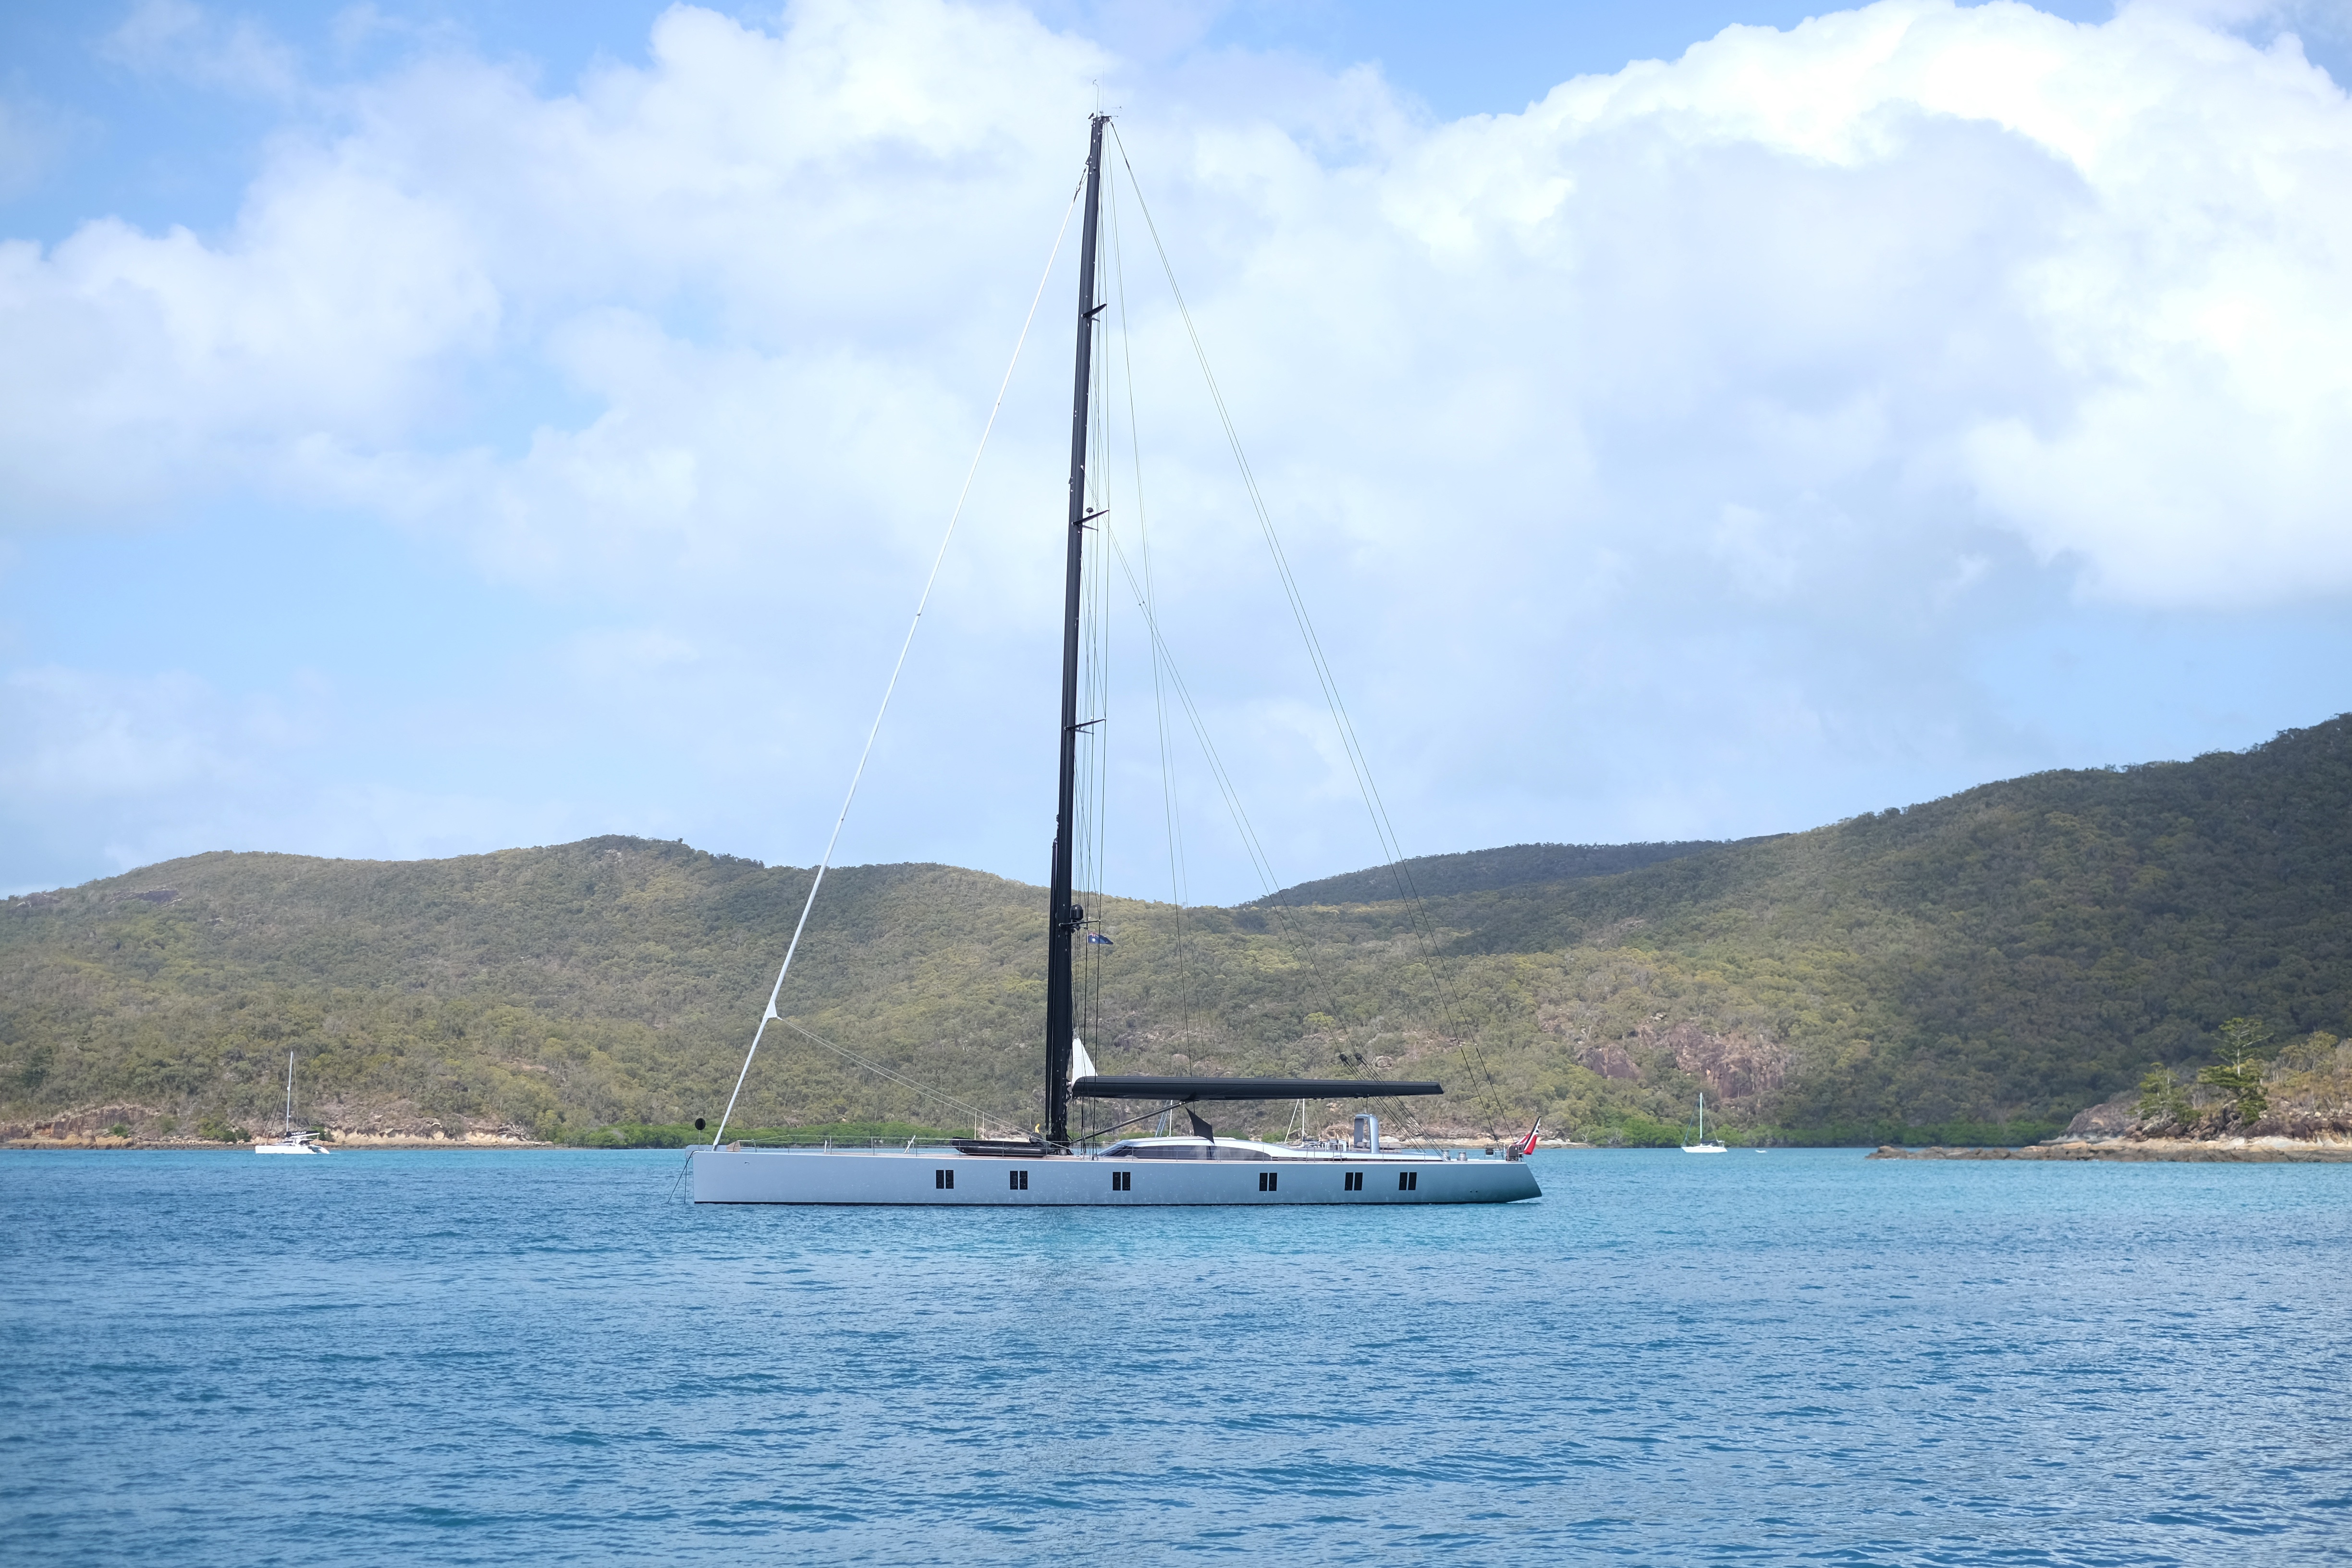
sea, water, outdoor, ocean, sky, sport, boat, lake, adventure, wind, ship, summer, travel, vessel, vehicle, mast, sailing, yacht, holiday, bay, blue, lifestyle, sailboat, cruise, sunny, nautical, luxury, boating, sail, watercraft, yachting, catamaran